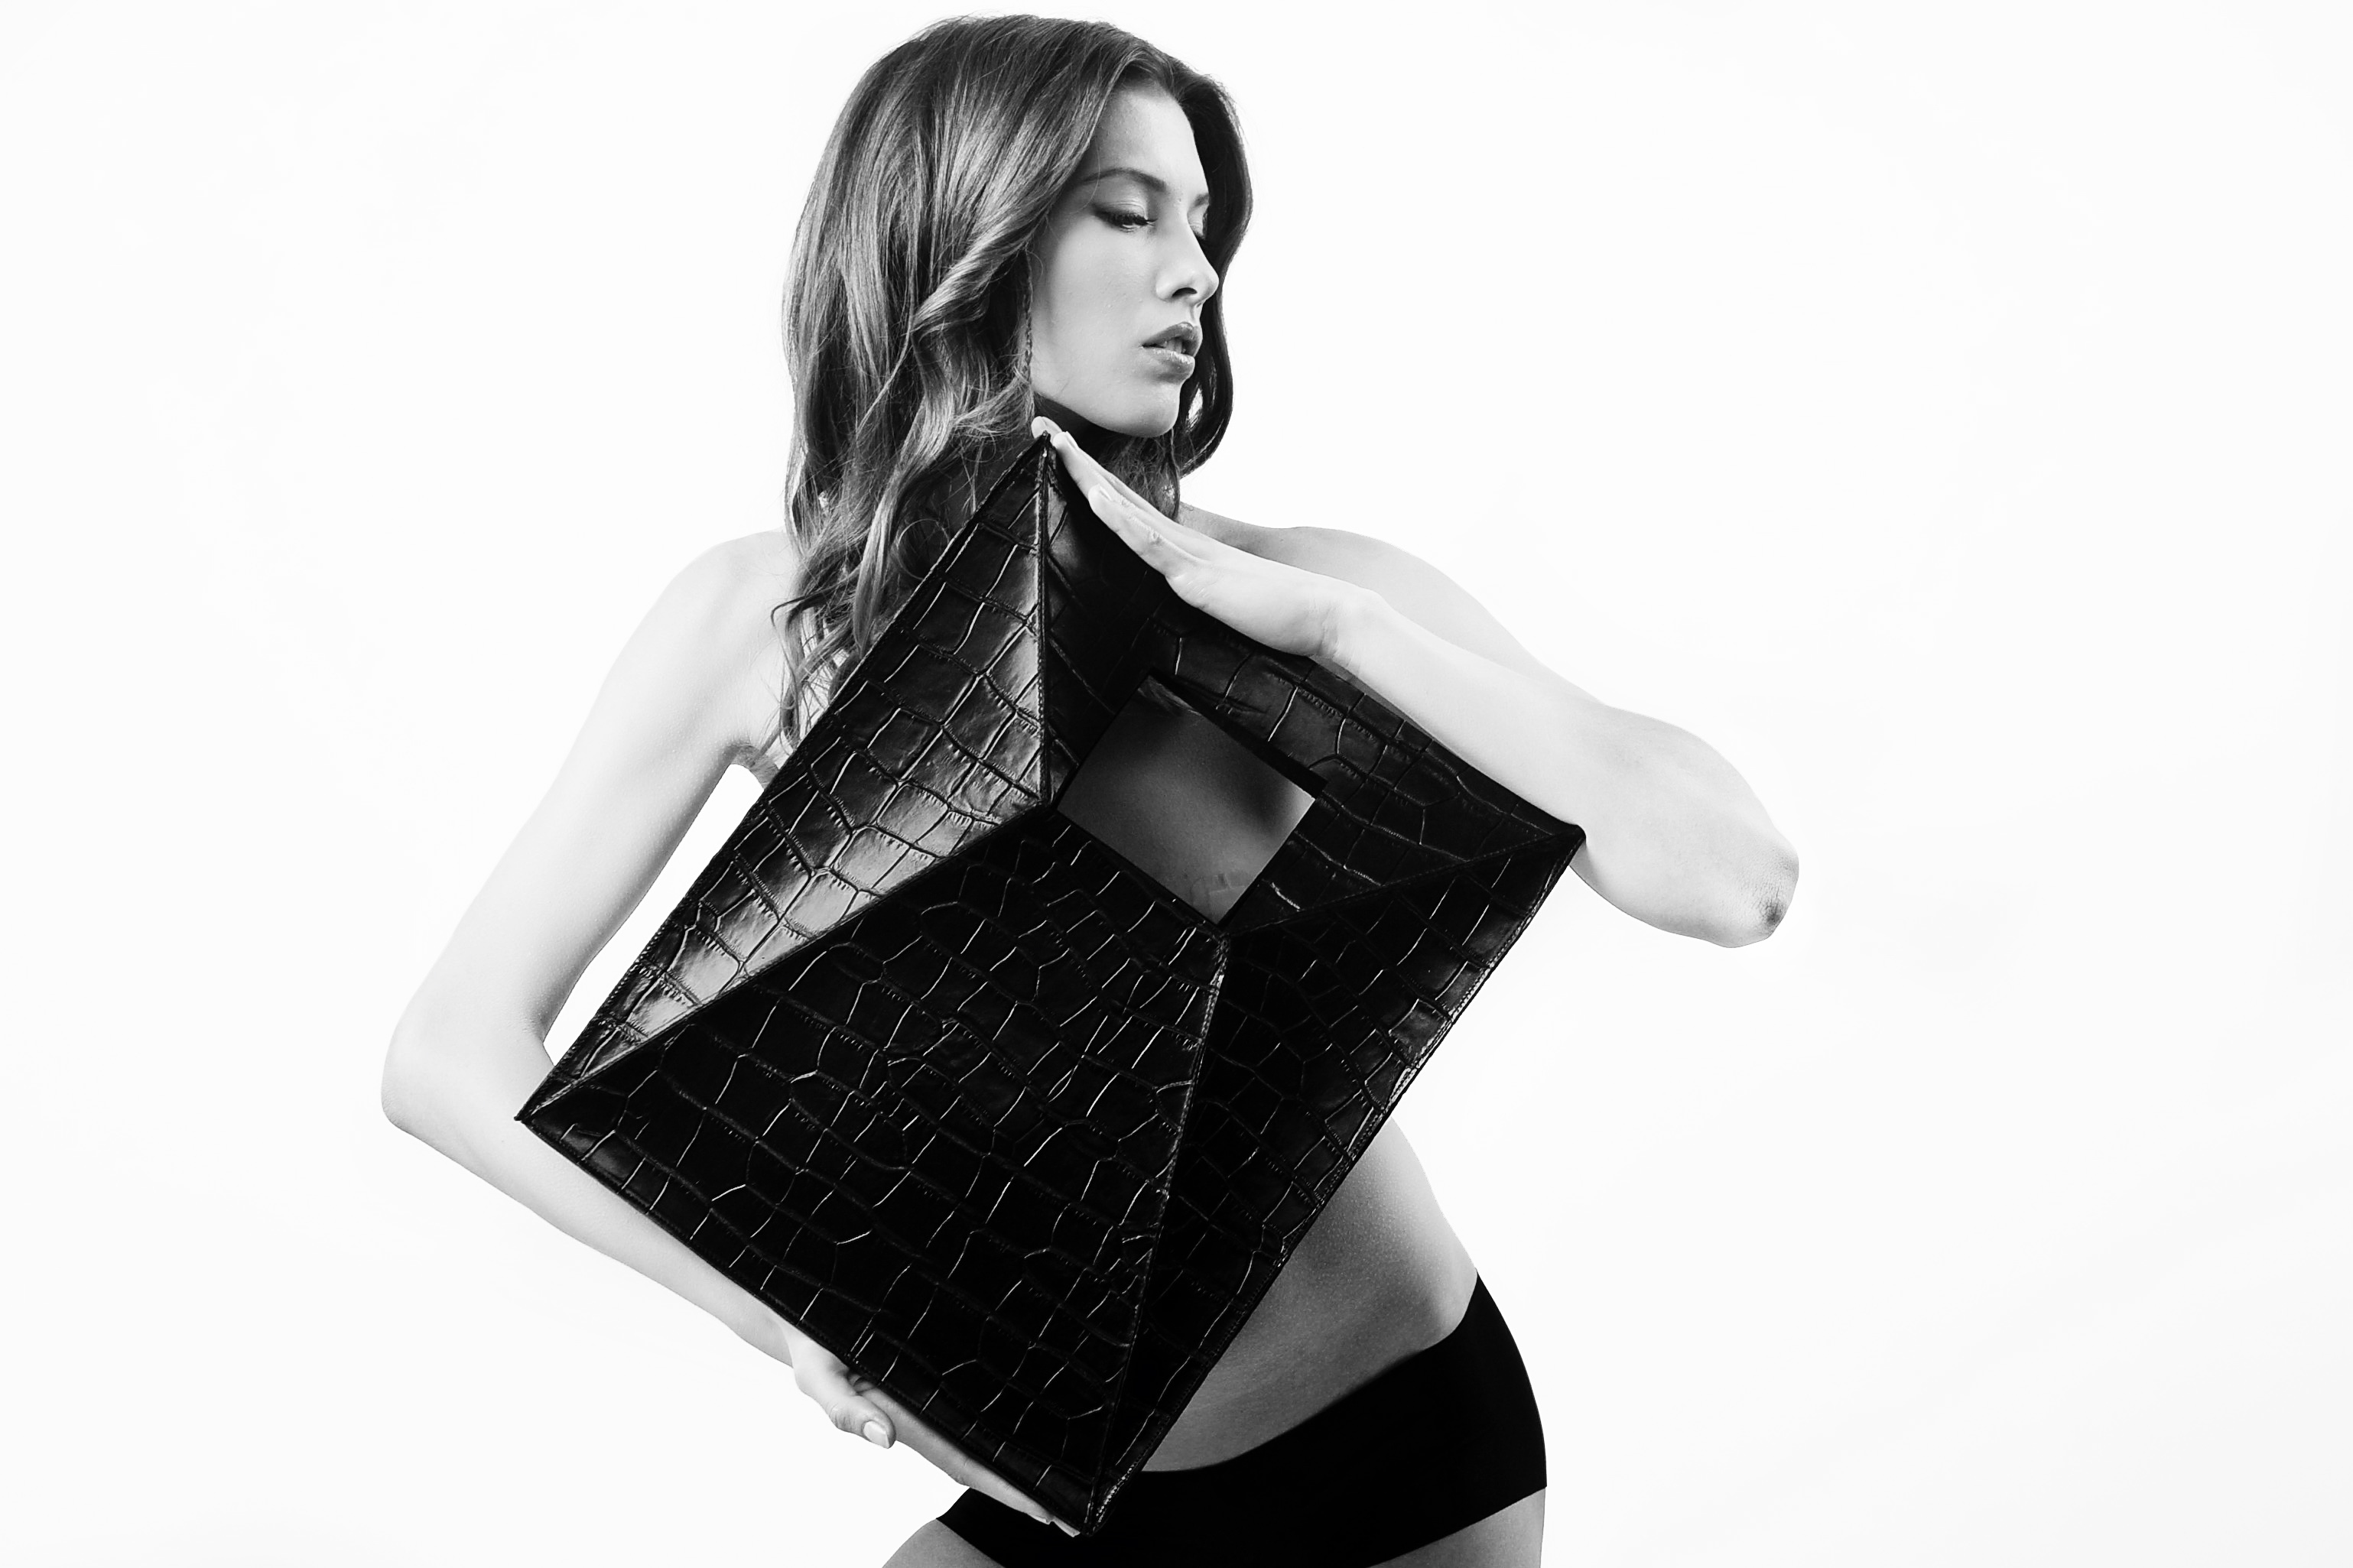
hand, black and white, girl, woman, hair, leather, photography, singer, model, finger, bag, fashion, black, monochrome, arm, hairstyle, handbag, human body, photo shoot, monochrome photography, supermodel